Jasień, Pomeranian Voivodeship

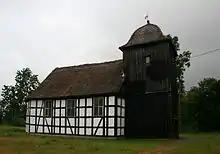
Church

Jasień is a village in the administrative district of Gmina Czarna Dąbrówka, within Bytów County, Pomeranian Voivodeship, in northern Poland. It lies approximately south-east of Czarna Dąbrówka, north-east of Bytów, and west of the regional capital Gdańsk.